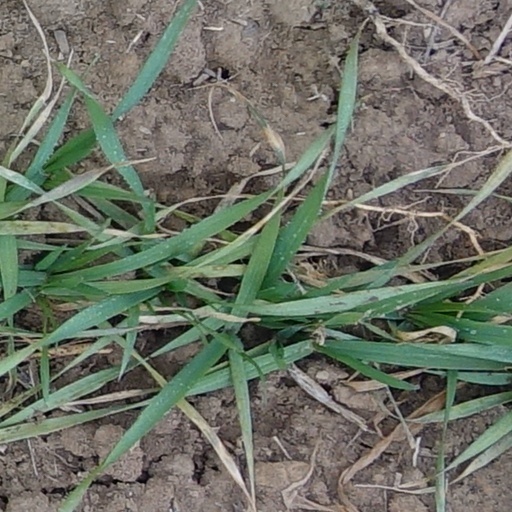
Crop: wheat